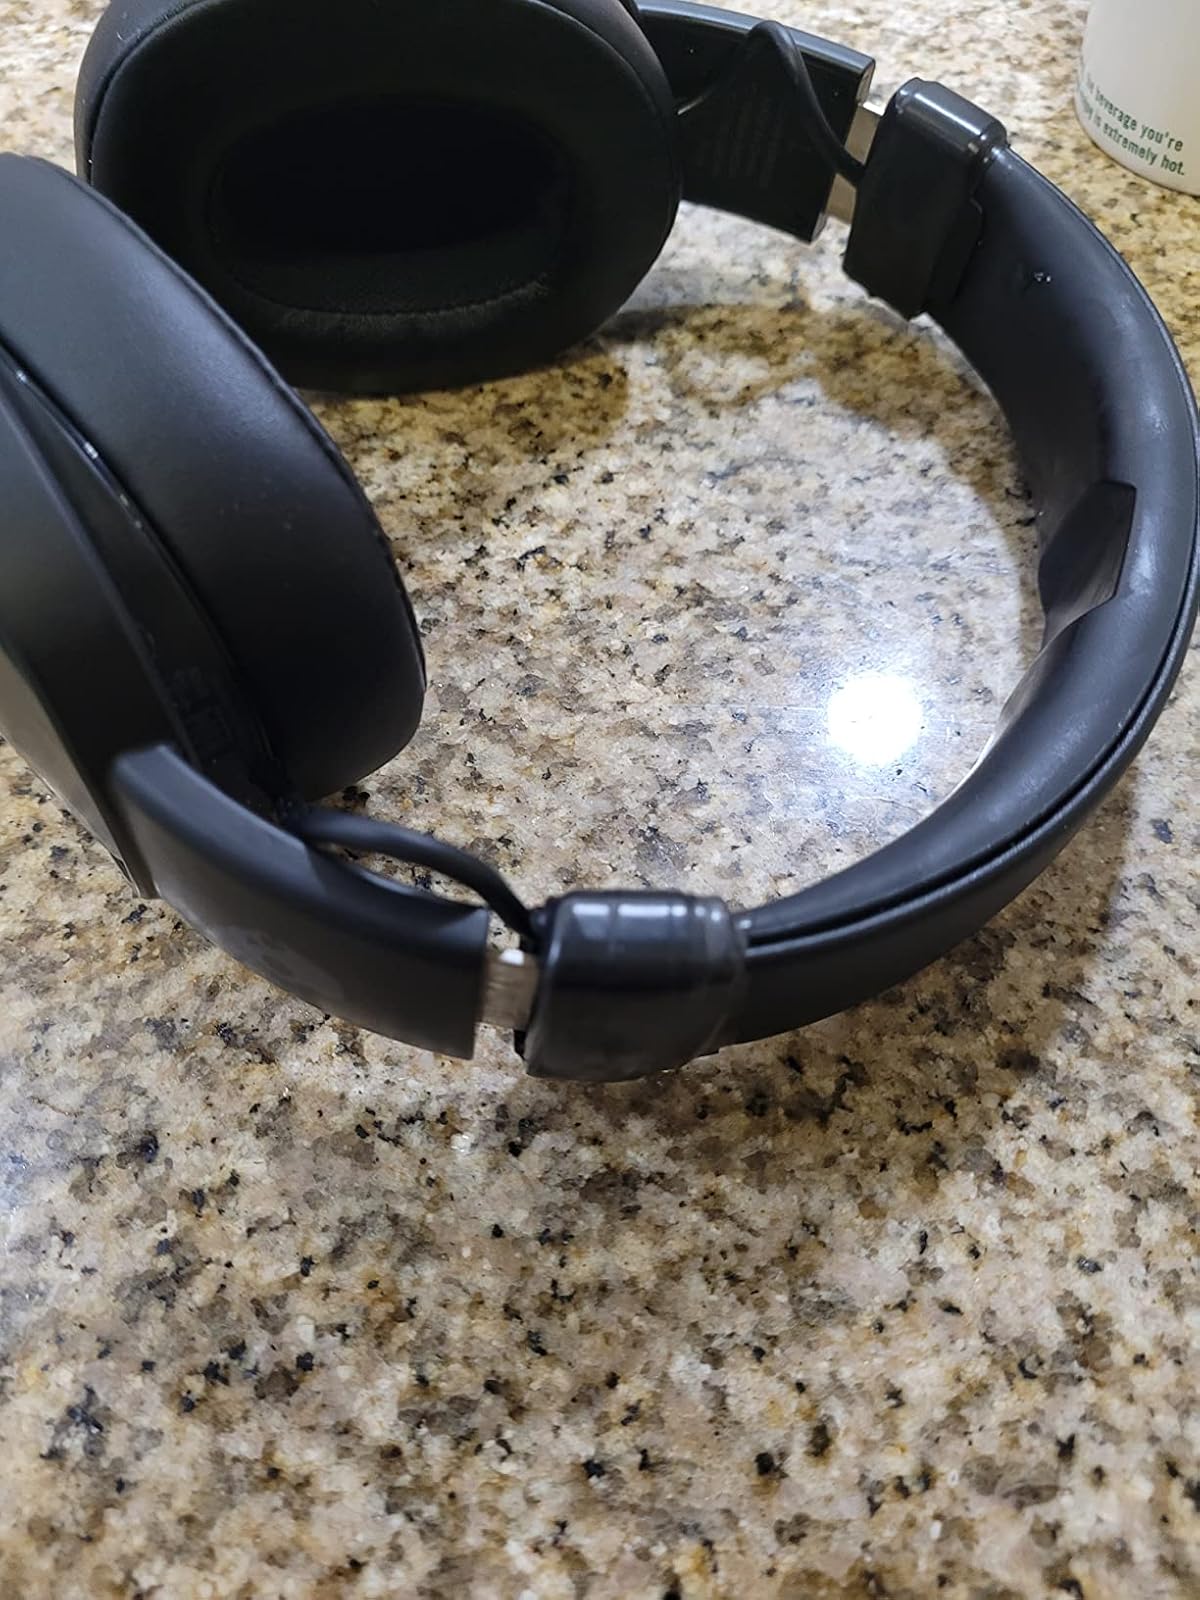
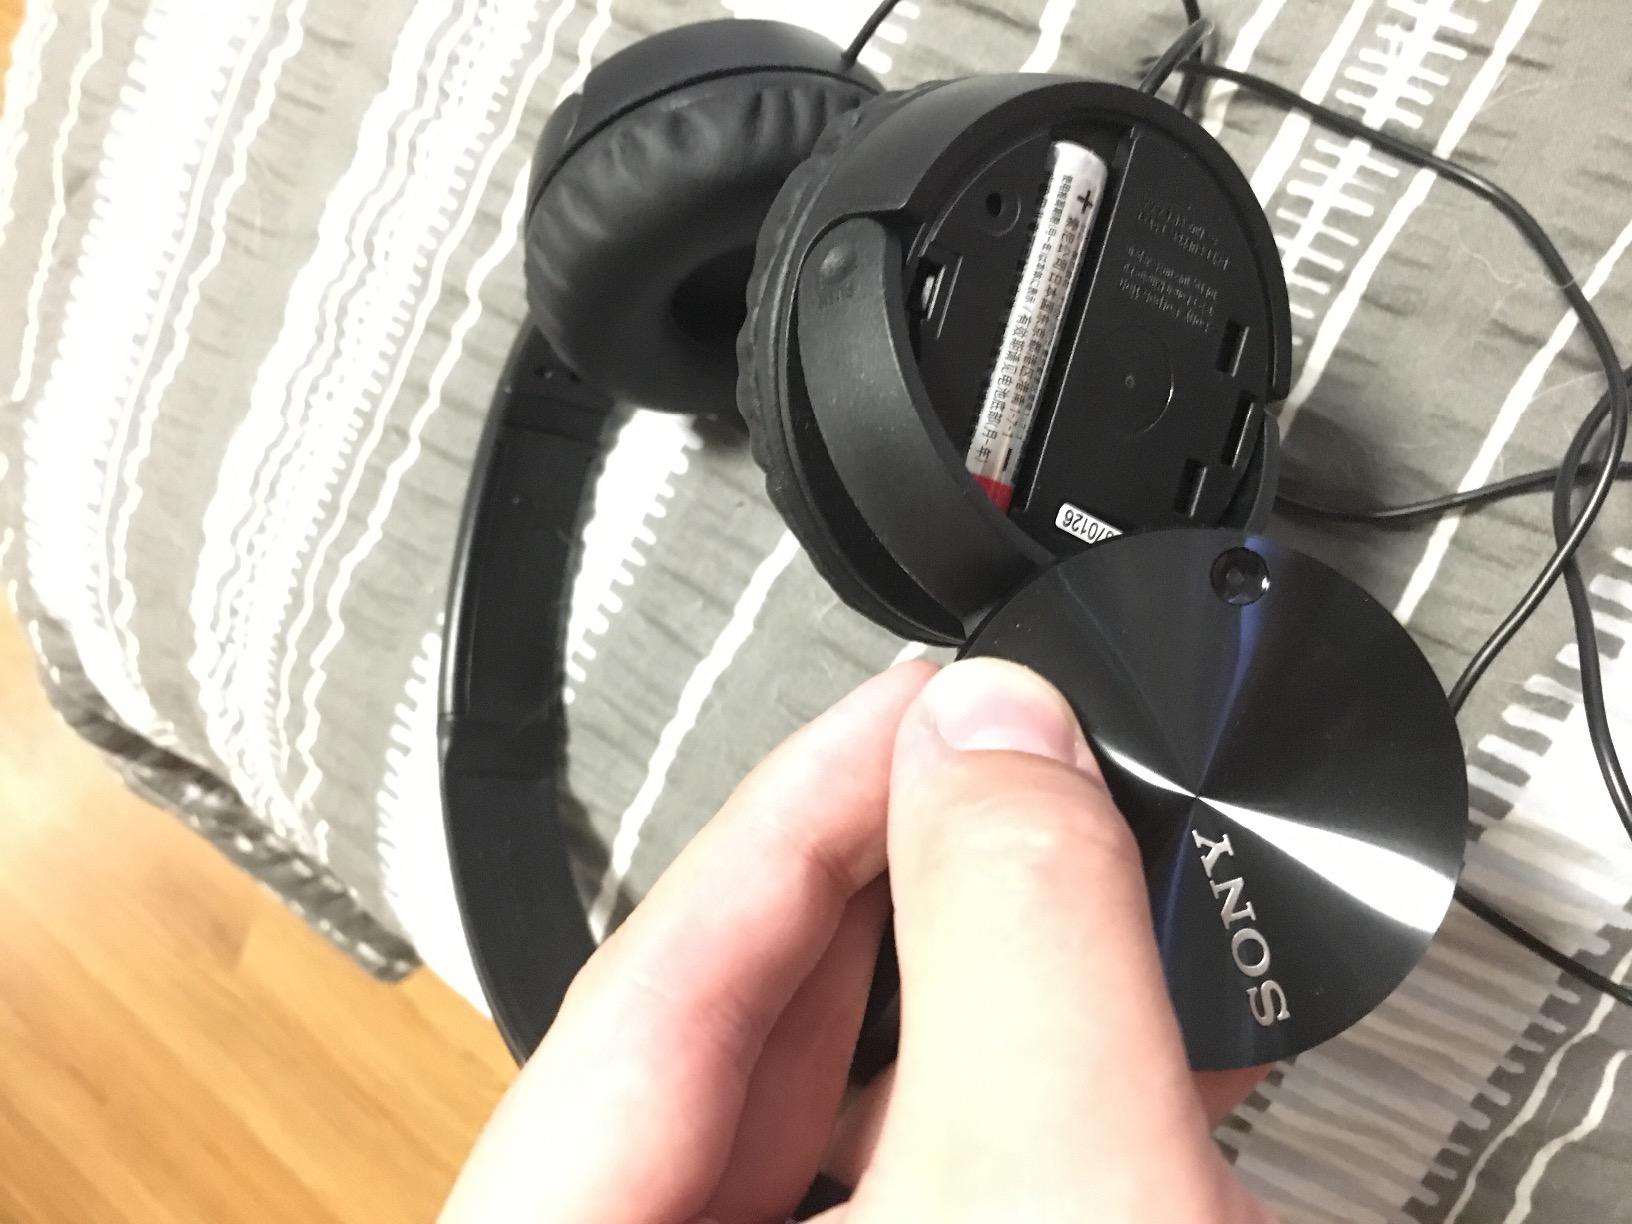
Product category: headphones
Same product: no